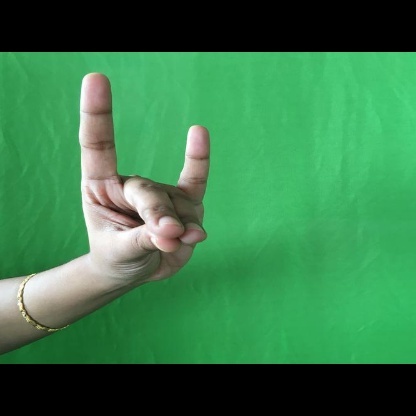
Mudra: Simhamukham